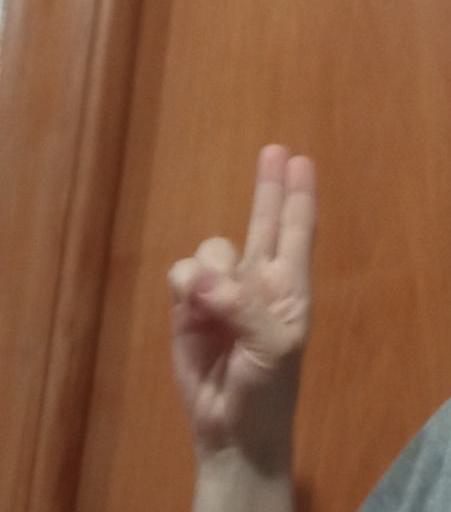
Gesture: two_up